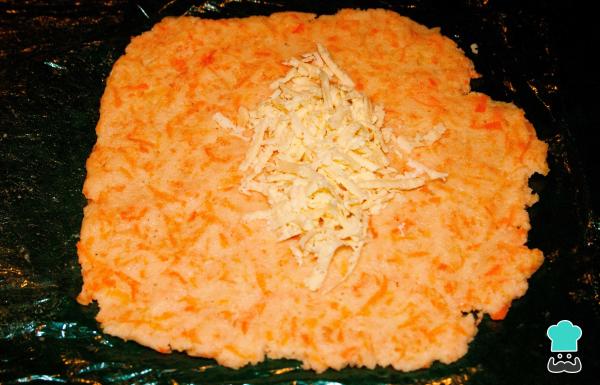
Extiende la masa con tus dedos hasta formar algo semejante a un círculo y deposita en el centro una cantidad generosa de queso, pero que no sobresalga hacia los bordes.Este tipo de empanadas vegetarianas se pueden hacer con otros rellenos variados, así que si quieres probar más sabores, aquí tienes otras recetas muy ricas:Empanadas de humitaEmpanadas de pollo colombianasEmpanadas de quinoa